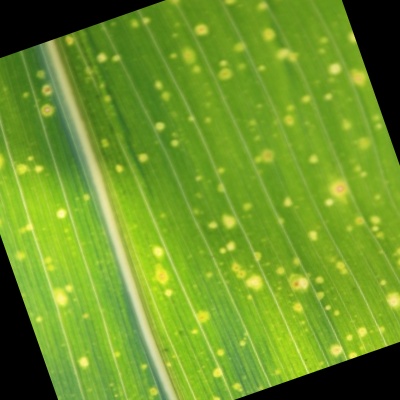
Label: Corn_(Maize)___Leaf_Spot